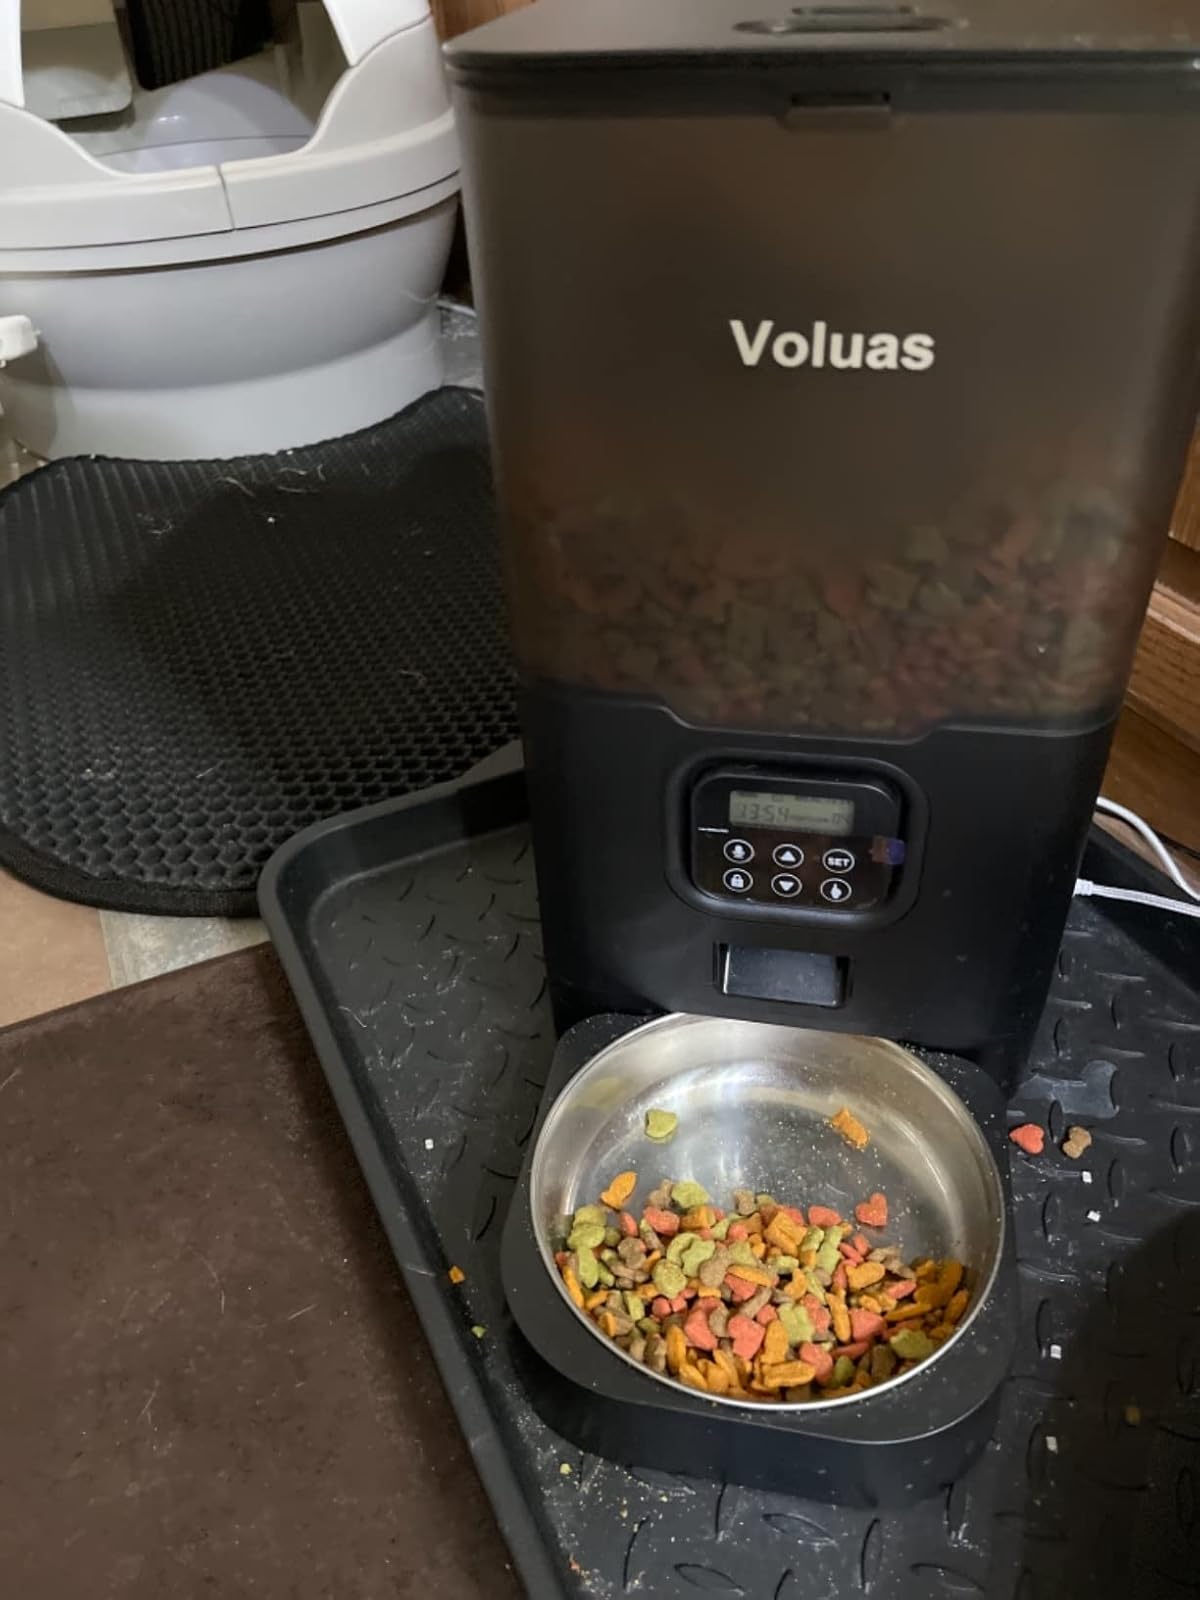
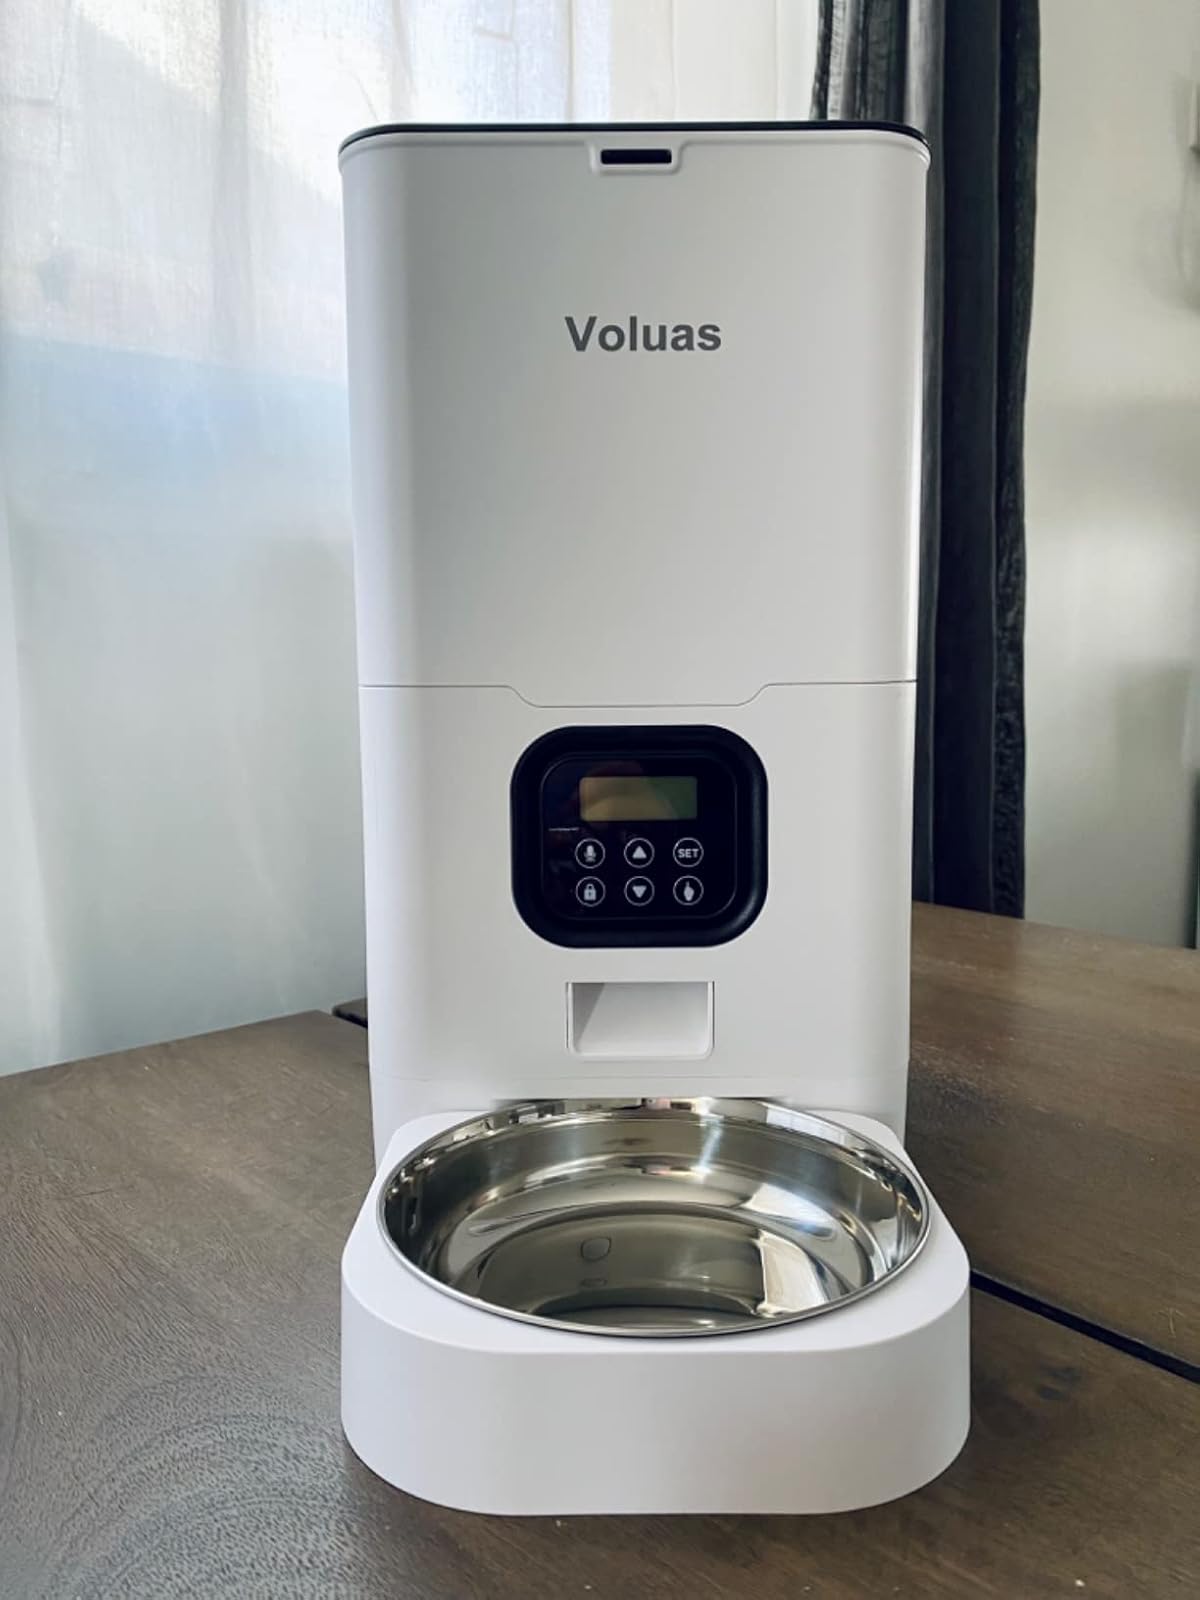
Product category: items_feeder
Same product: no